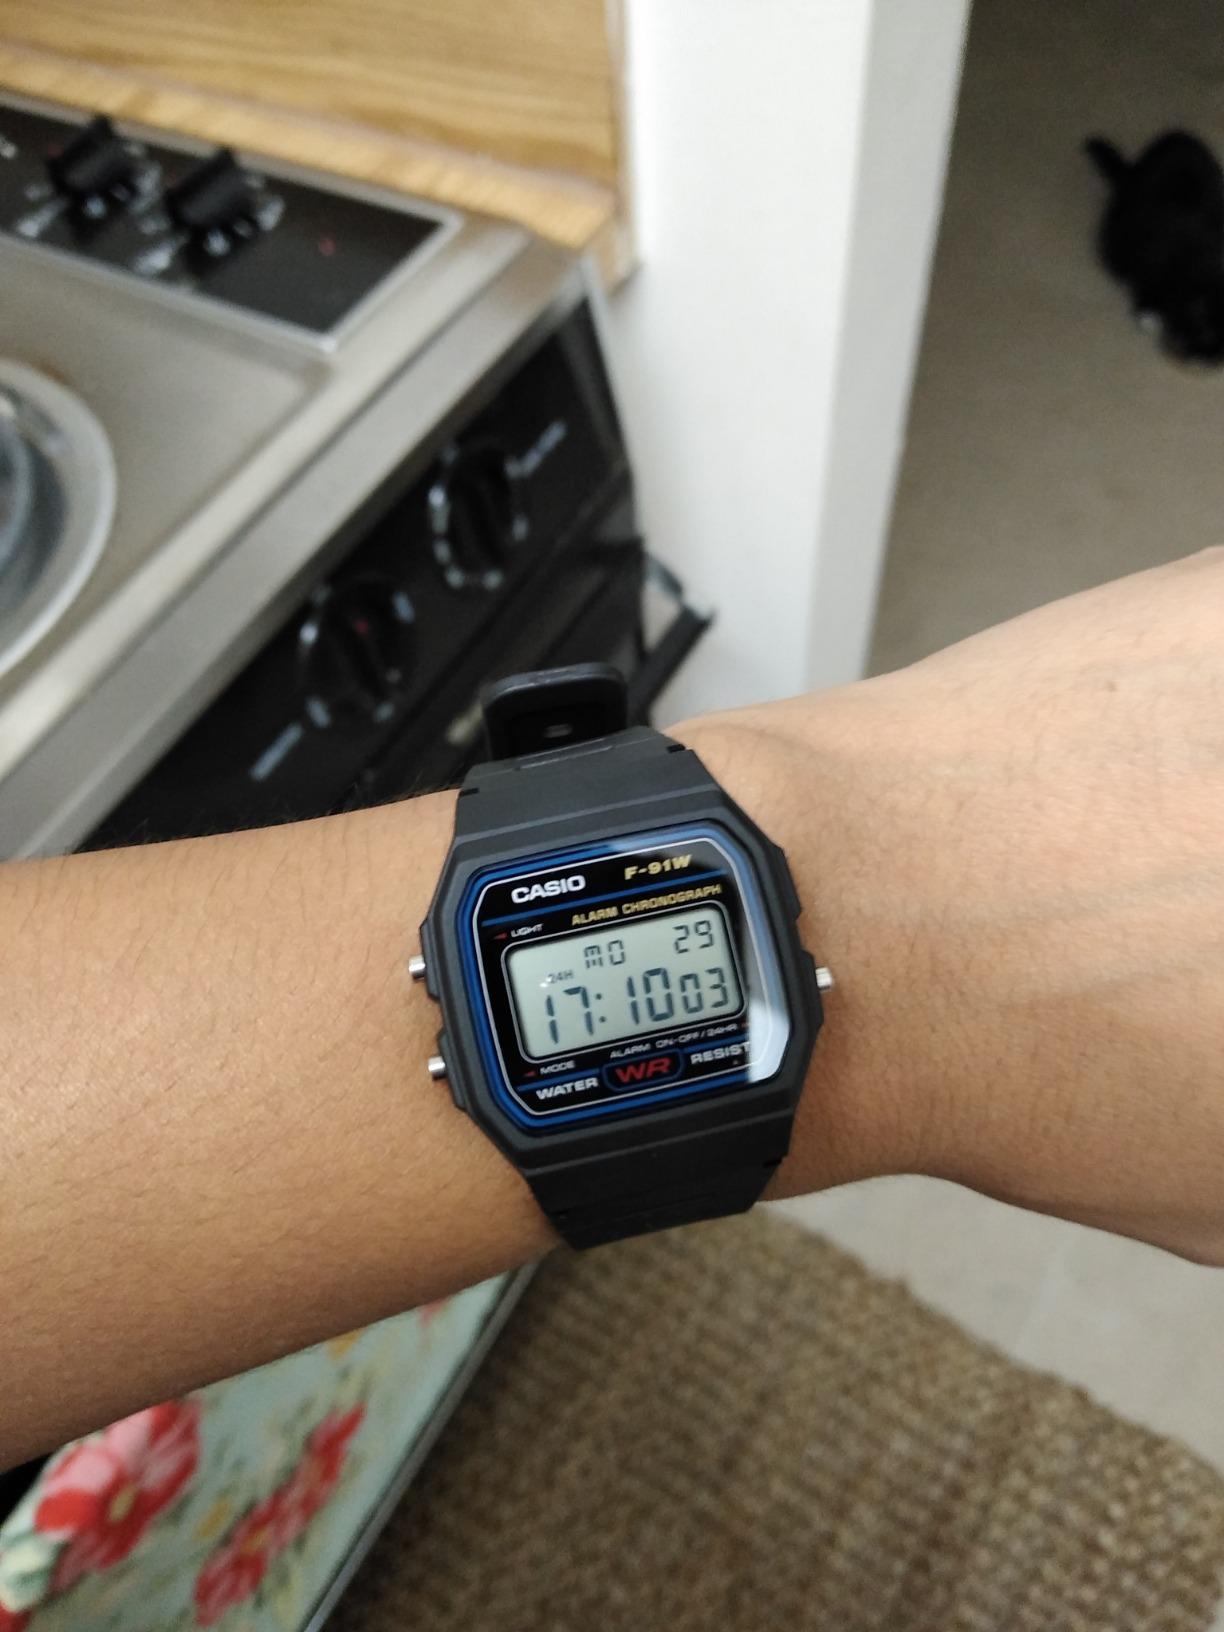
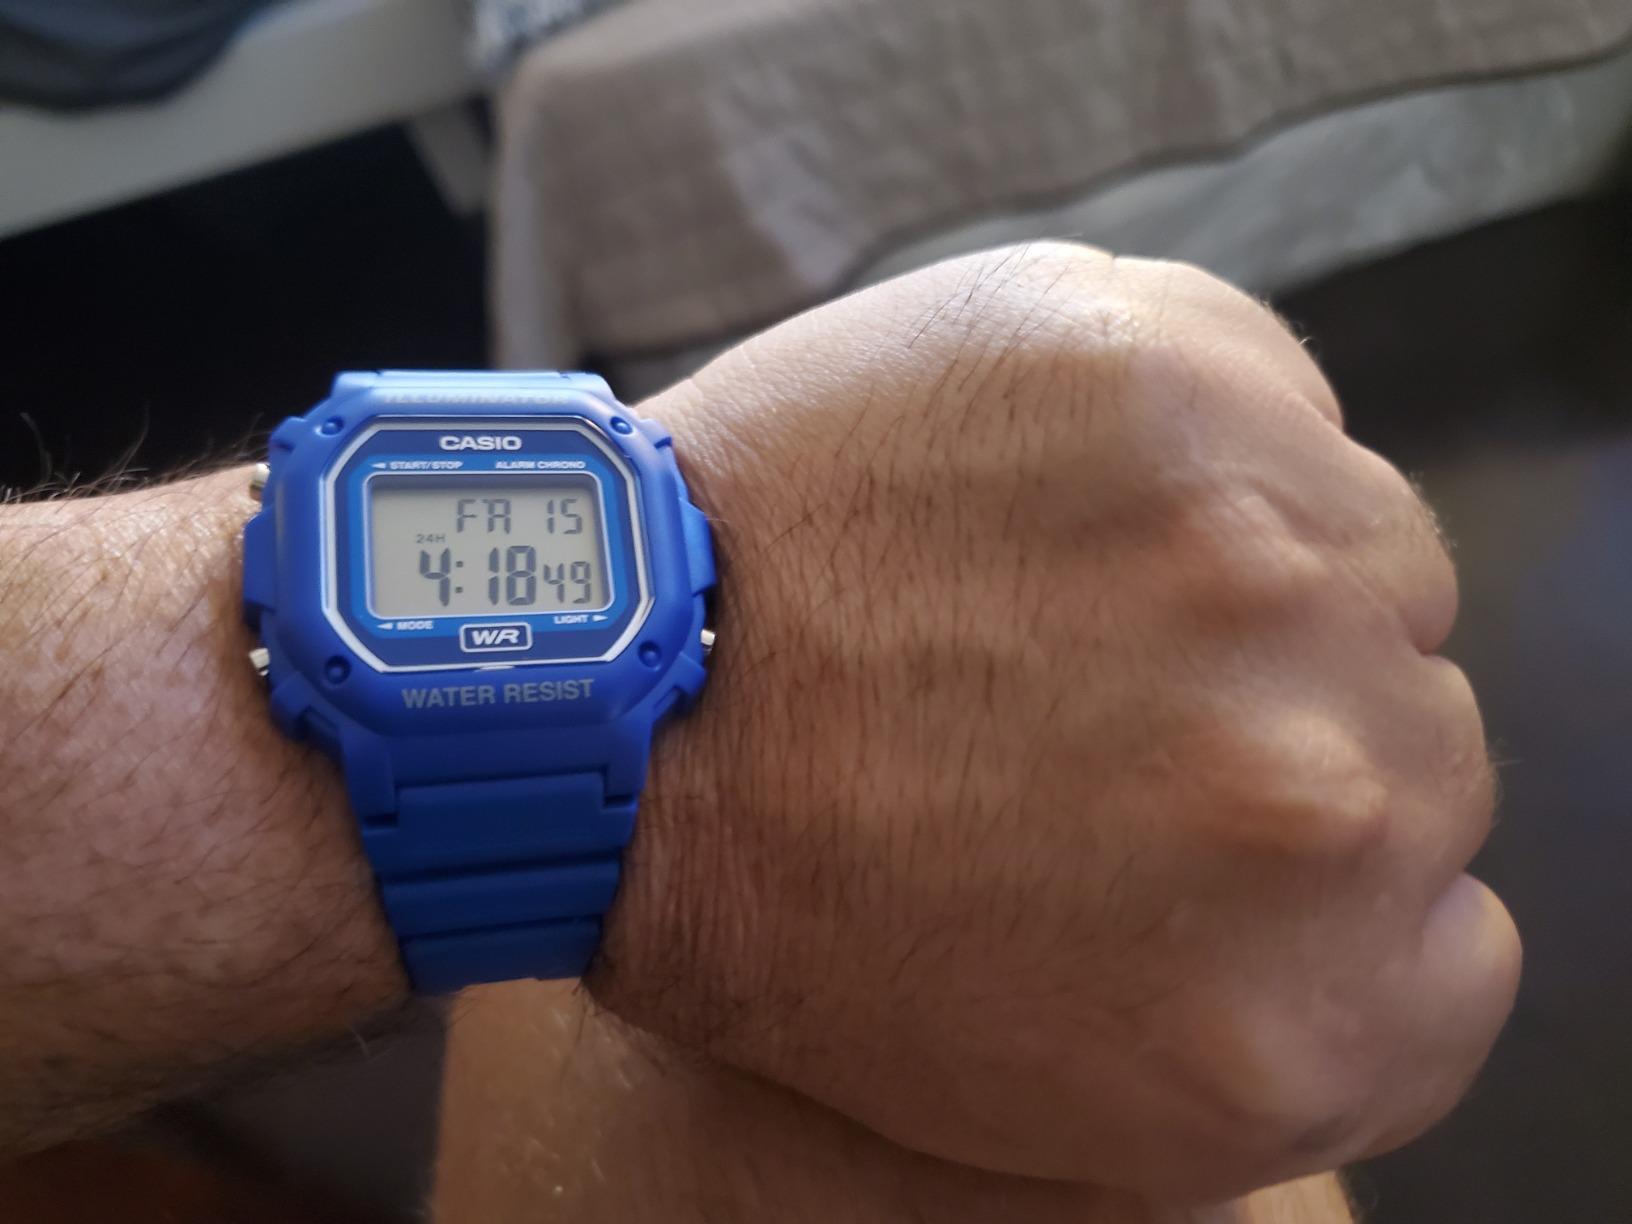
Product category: accessories_watch
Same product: no